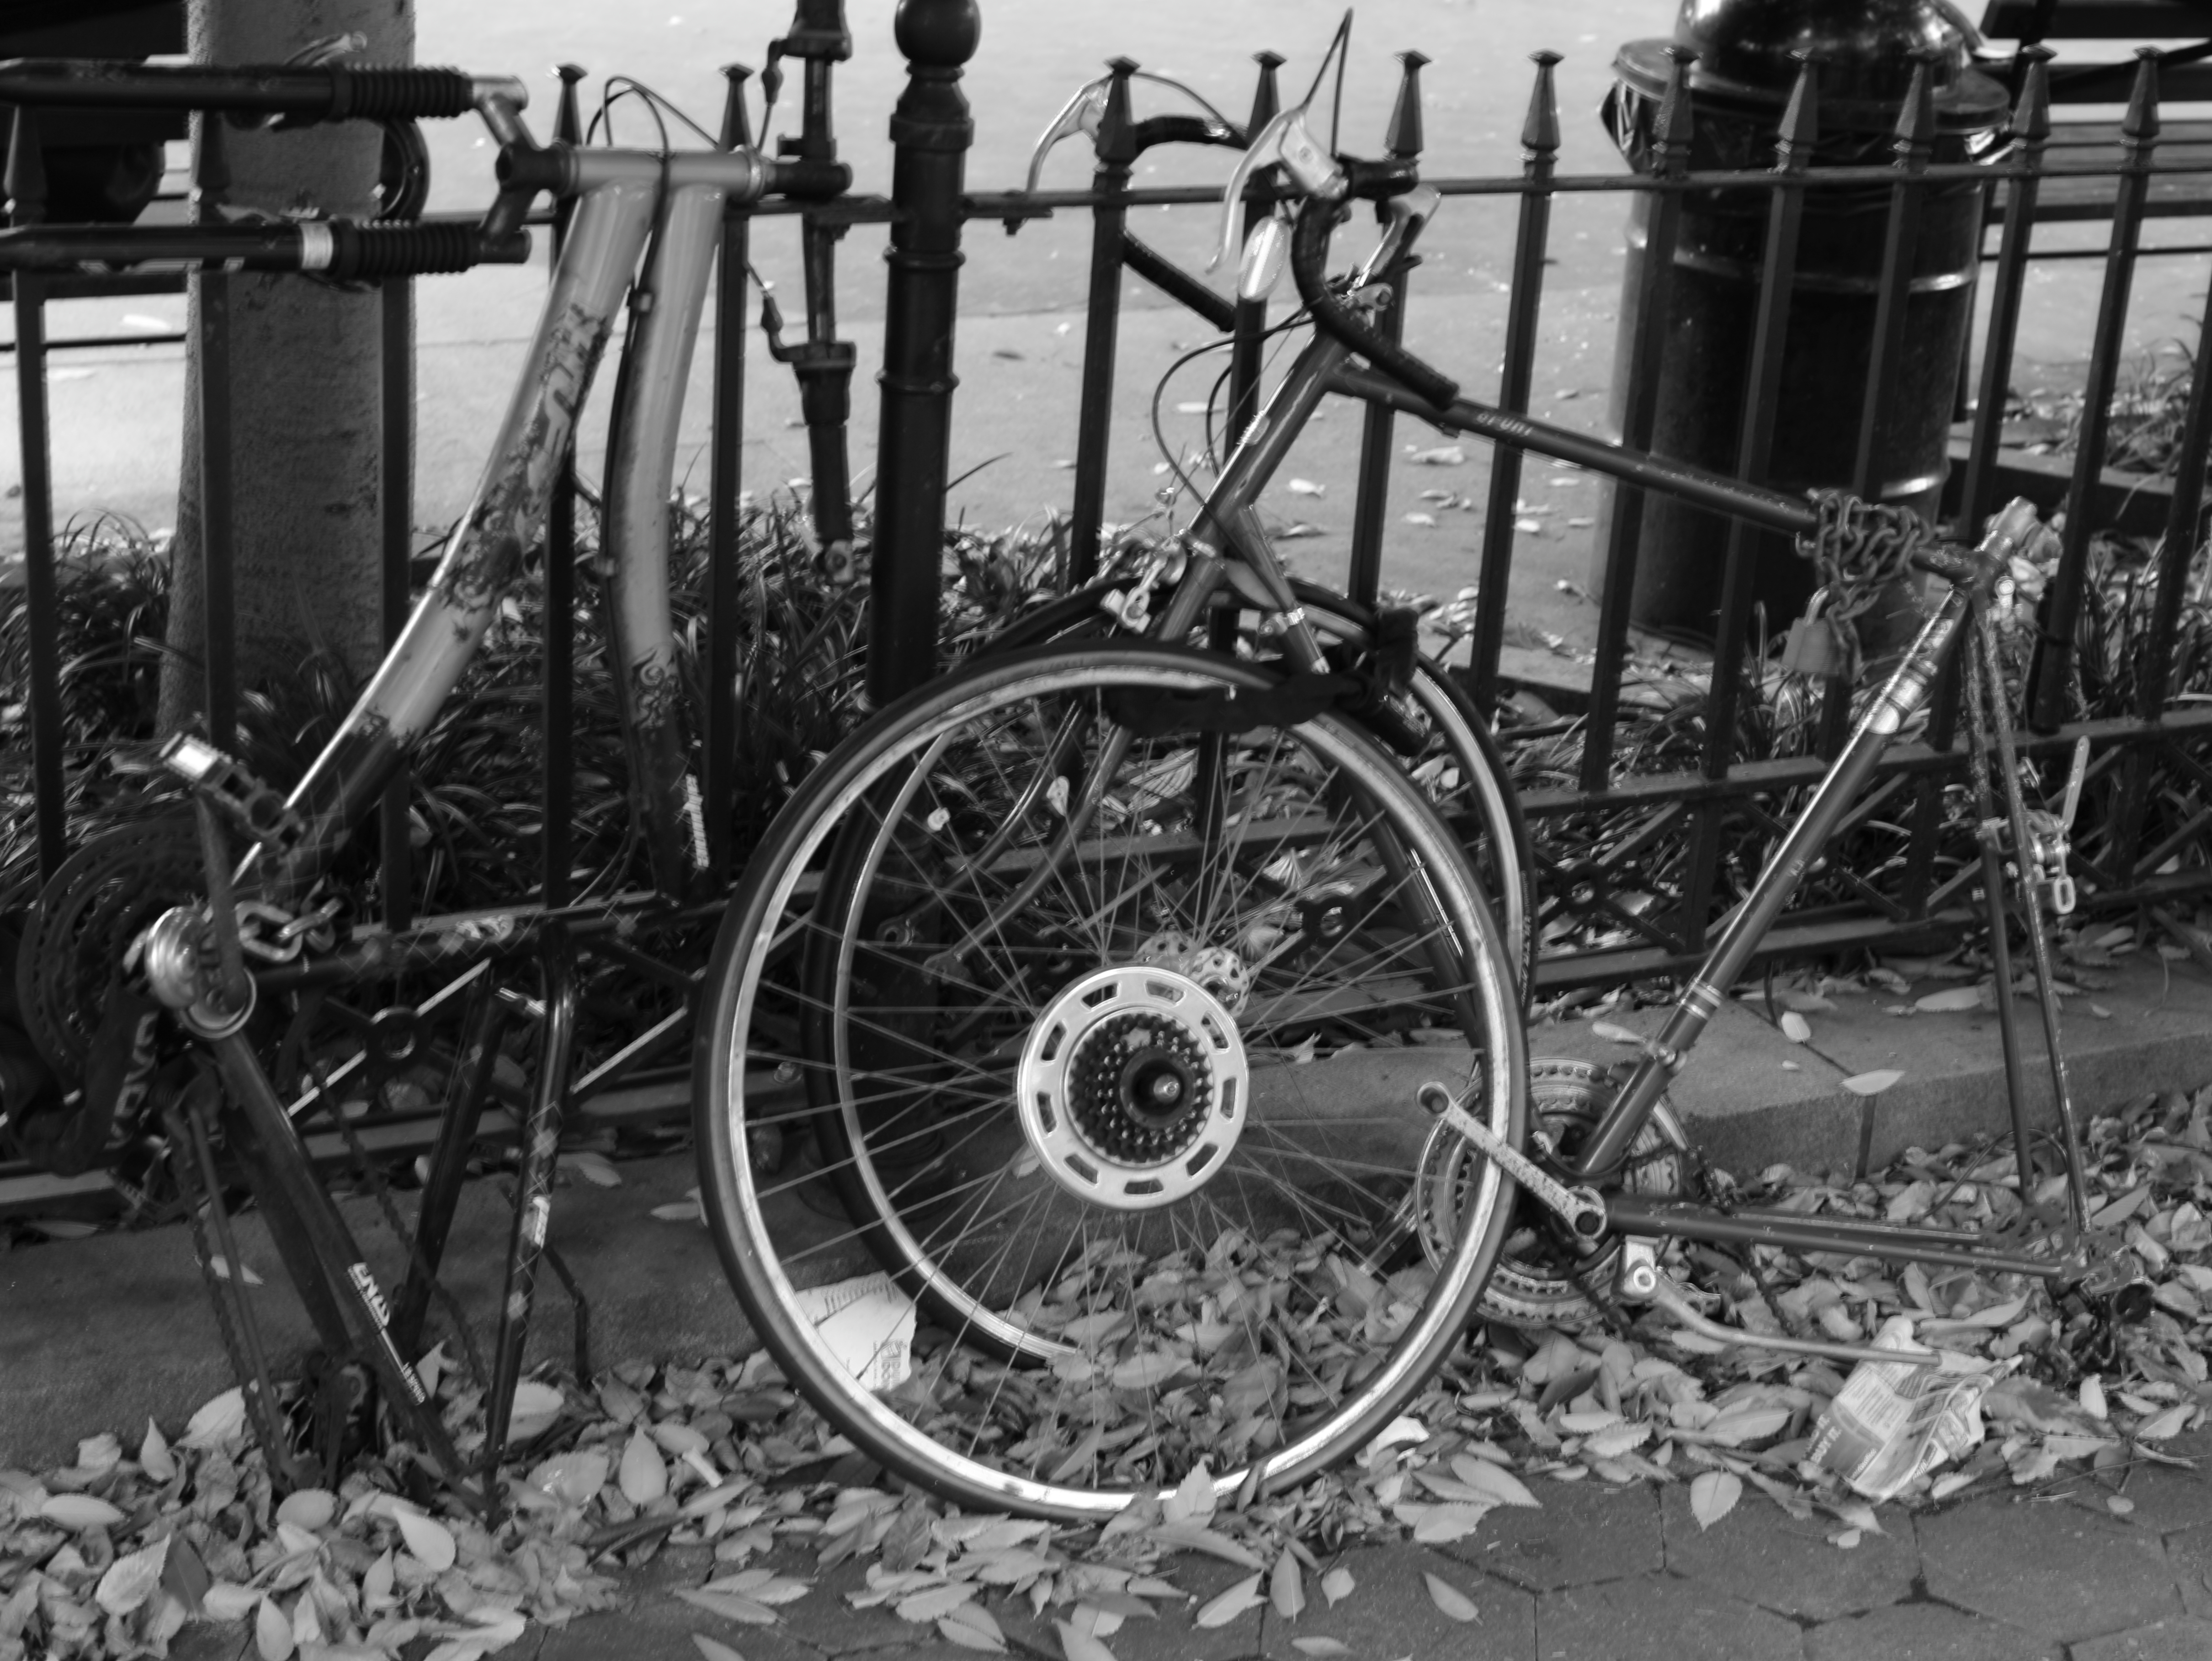
black and white, wheel, bicycle, vehicle, motorcycle, monochrome, sports equipment, mountain bike, newyorkcity, greenwichvillage, citybikes, monochrome photography